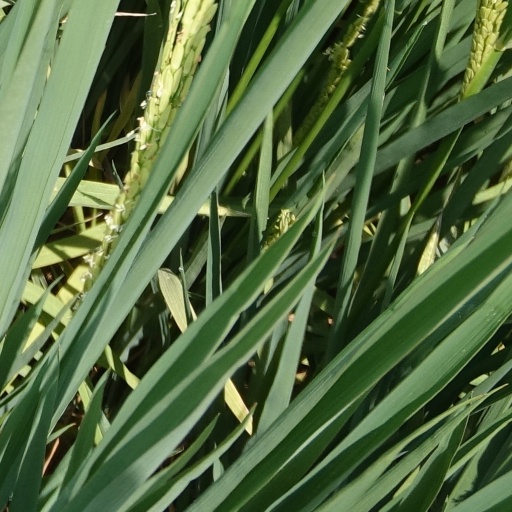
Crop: rice